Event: Nepal Earthquake
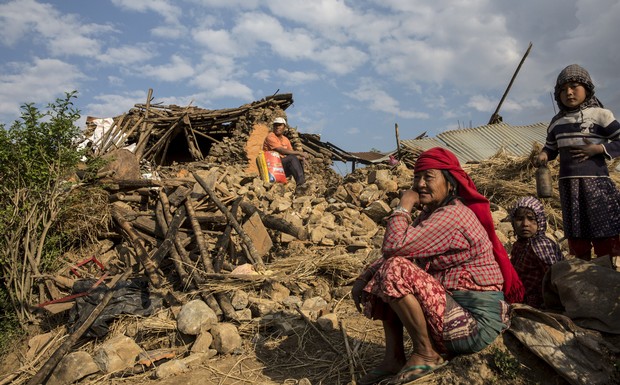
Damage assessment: damage